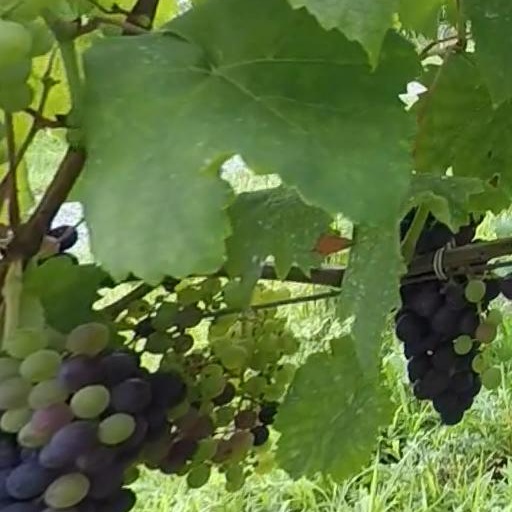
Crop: grape